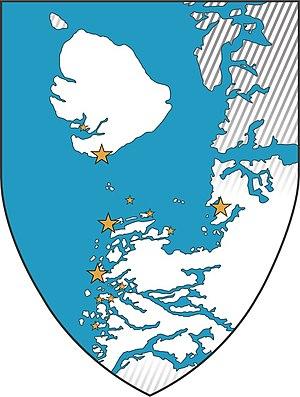
Qeqertalik est une municipalité groenlandaise, créée en 2018, dont le chef-lieu est Aasiaat.